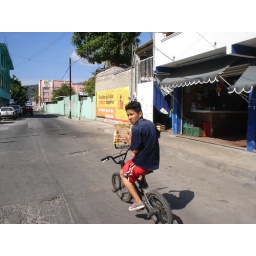
bike in street